EuroLeague Best Defender

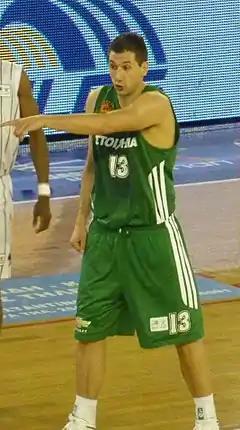
Dimitris Diamantidis was the EuroLeague's Best Defender 6 times (2005, 2006, 2007, 2008, 2009, 2011).

The EuroLeague Best Defender is an annual basketball award of the European premier level EuroLeague. It is awarded to the best defensive player throughout the season, up until the EuroLeague Final Four stage of the season. The award began in the 2004–05 season, and the winner is selected by the EuroLeague's head coaches. Dimitris Diamantidis of Panathinaikos Athens, won the first five awards, from 2005 to 2009.